Democratic Republic of Afghanistan

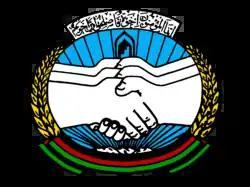
The Emblem of the Homeland Party

Pakistan, under Zia ul-Haq, continued to support the Afghan mujahideen even though it was a contravention of the Geneva Accords. At the beginning most observers expected the Najibullah government to collapse immediately, and to be replaced with an Islamic fundamentalist government. Following the Soviet withdrawal the morale of the Afghan Military was said to have actually increased. The Central Intelligence Agency stated in a report, that the new government would be ambivalent, or even worse hostile, towards the United States. Almost immediately after the Soviet withdrawal, the Battle of Jalalabad was fought between Afghan government forces and the mujahideen; the government forces, to the surprise of many, repulsed the attack and won the battle. This trend would not continue, and by the summer of 1990, the Afghan government forces were on the defensive again. By the beginning of 1991, the government controlled only 10 percent of Afghanistan, the eleven-year Siege of Khost had ended in a mujahideen victory and the morale of the Afghan military slumped. In 1991 a coup led by members of the Communist Party of the Soviet Union to remove Gorbachev failed resulting in the removal of many Soviet politicians and military officers that favored continuing aid to the Homeland Party government in Kabul. The last Soviet aid came in October, with all Russian aid being cut by the new President of the Russian Federation Boris Yeltsin in January 1992. Correctly fearing that a Mujahedeen victory could lead to the new government backing Islamists against the former Soviet Central Asian republics, Tajikistan, Uzbekistan and Turkmenistan provided food aid to the Najibullah government. The end of weapon exports however led to an inability to equip the estimated 170 thousand strong militias Najibullah set up through his reconciliation policies.